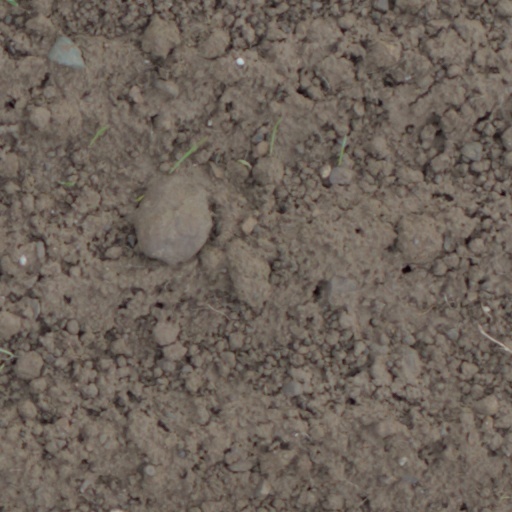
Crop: wheat